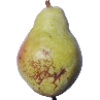
Label: pear_williams